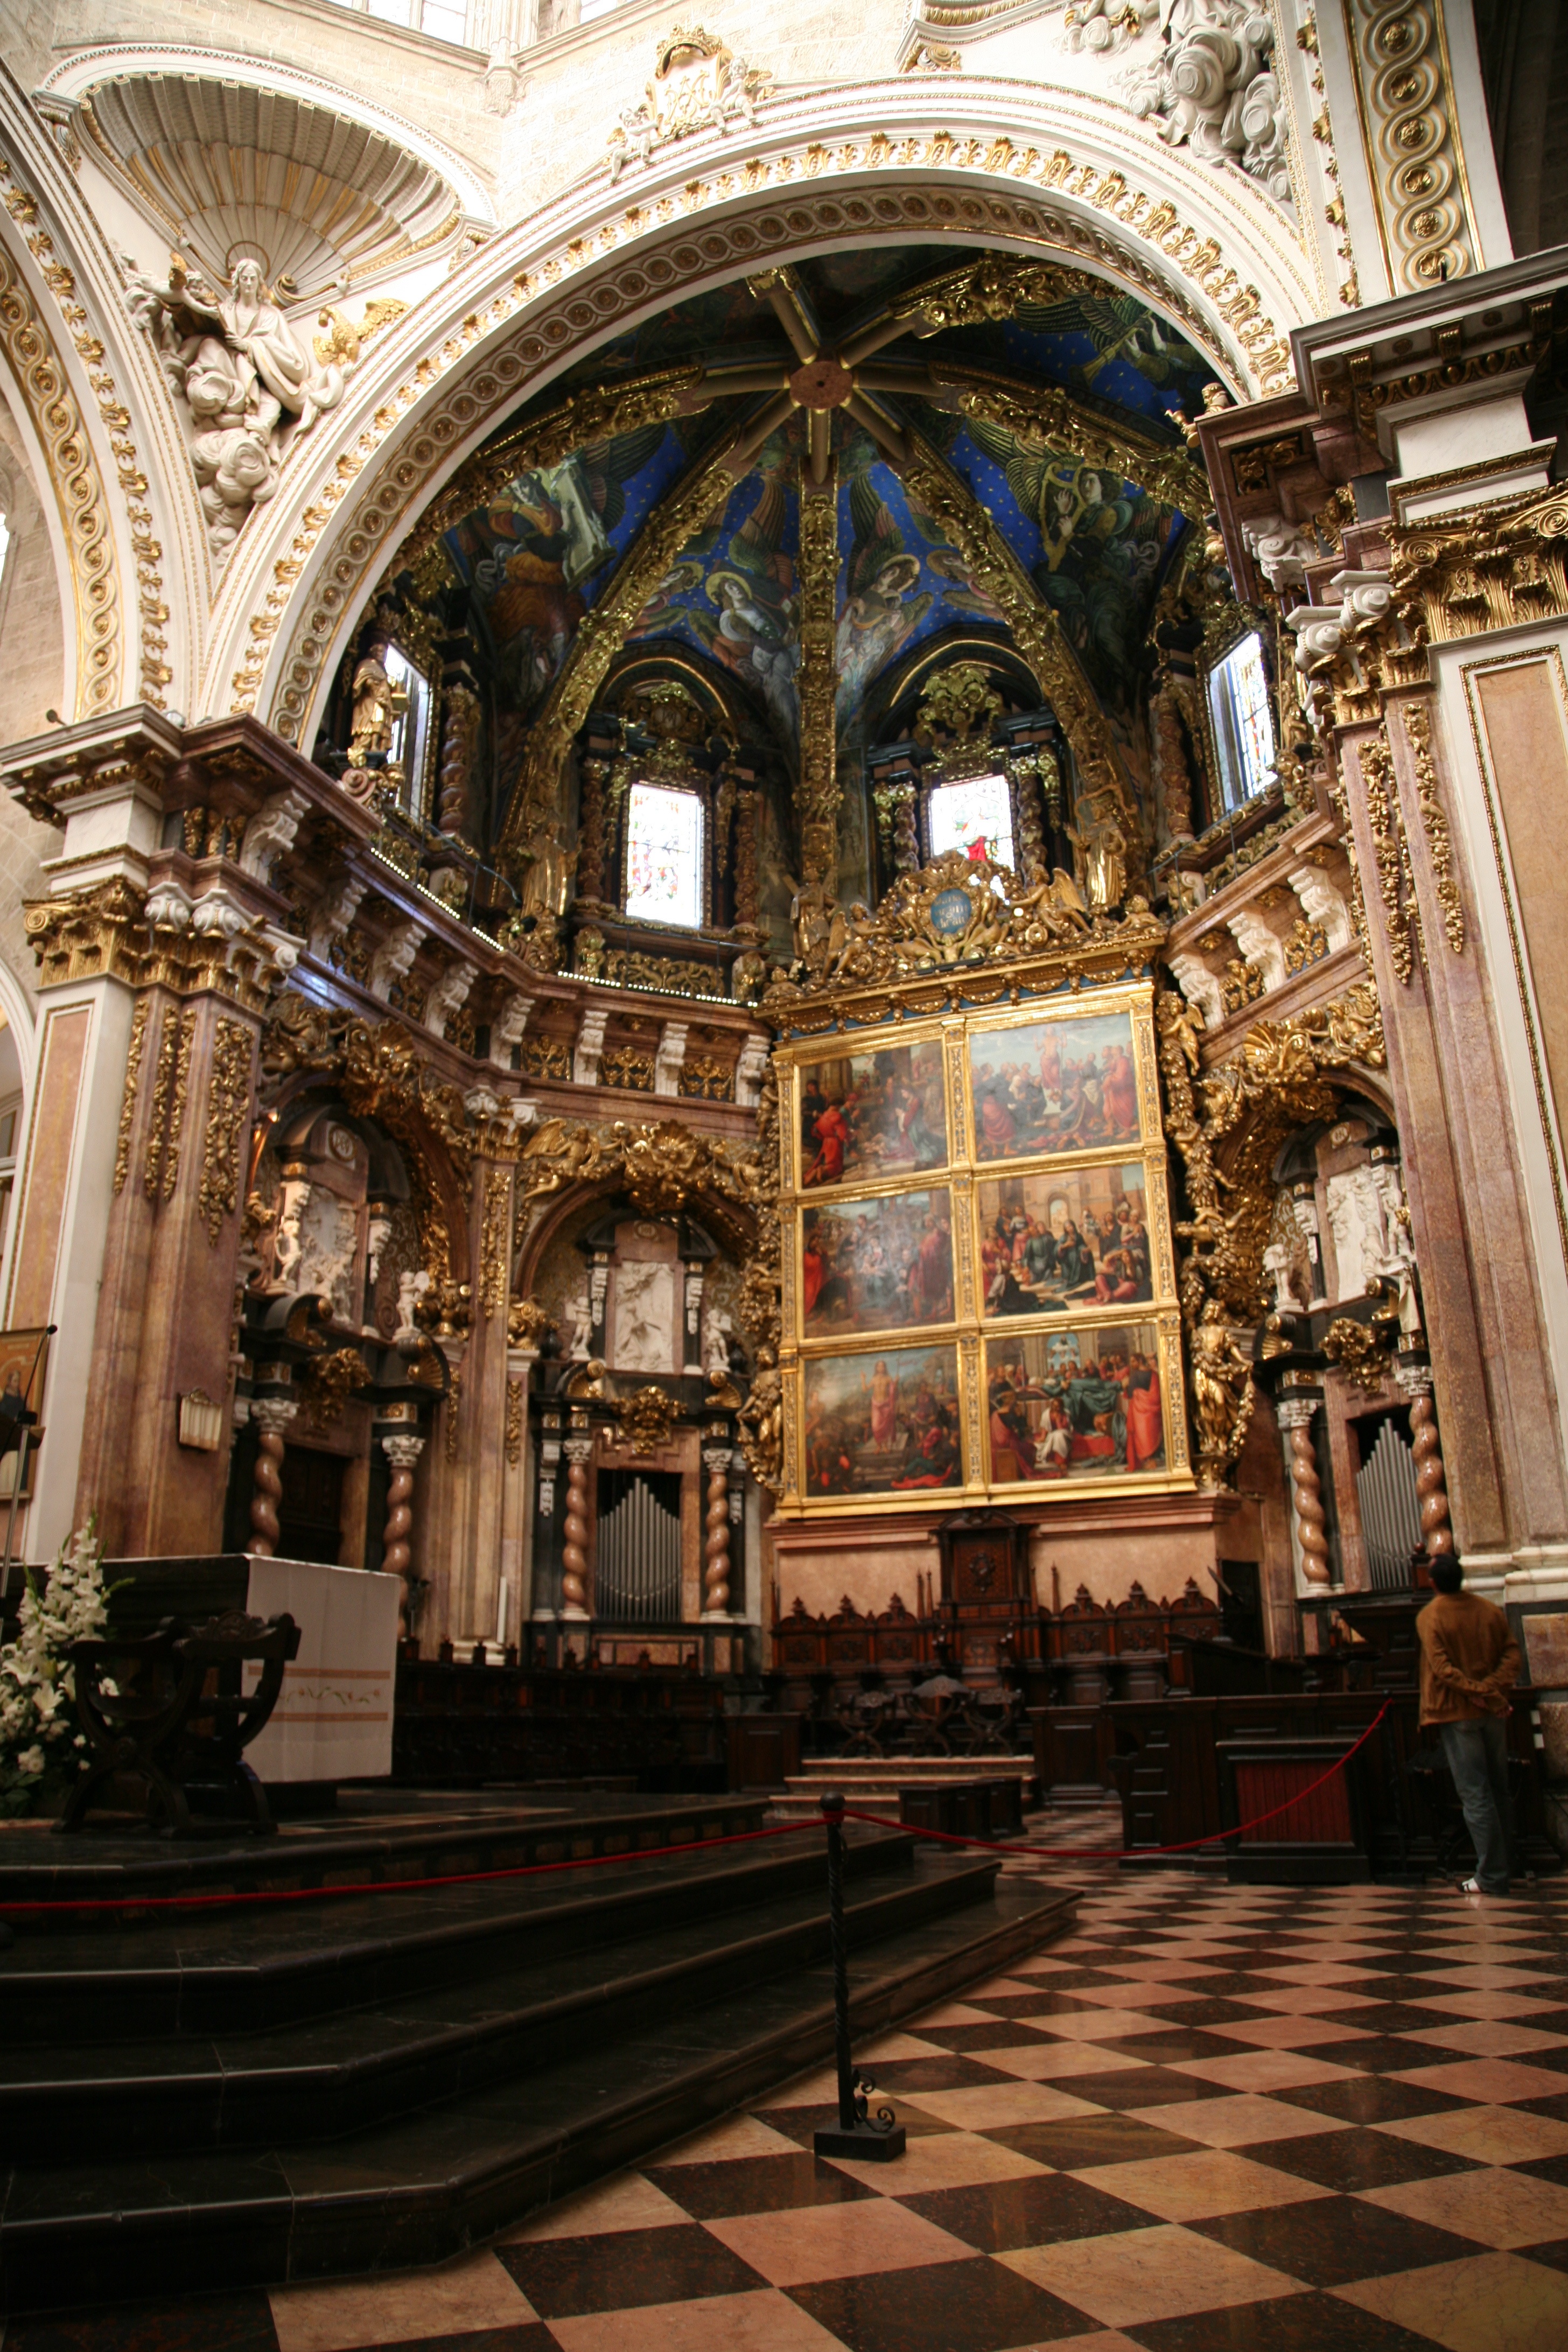
architecture, building, church, cathedral, chapel, place of worship, spain, espagne, catedral, cathedrale, espaa, valencia, retablo, barroco, espanha, basilica, dom, baroque, spanien, santamaria, spagna, basilique, spanje, espanya, valence, barock, basilika, coro, choeur, retable, ancient history